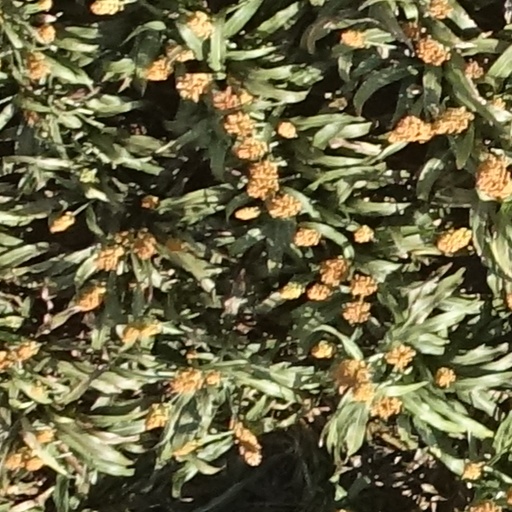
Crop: sorghum